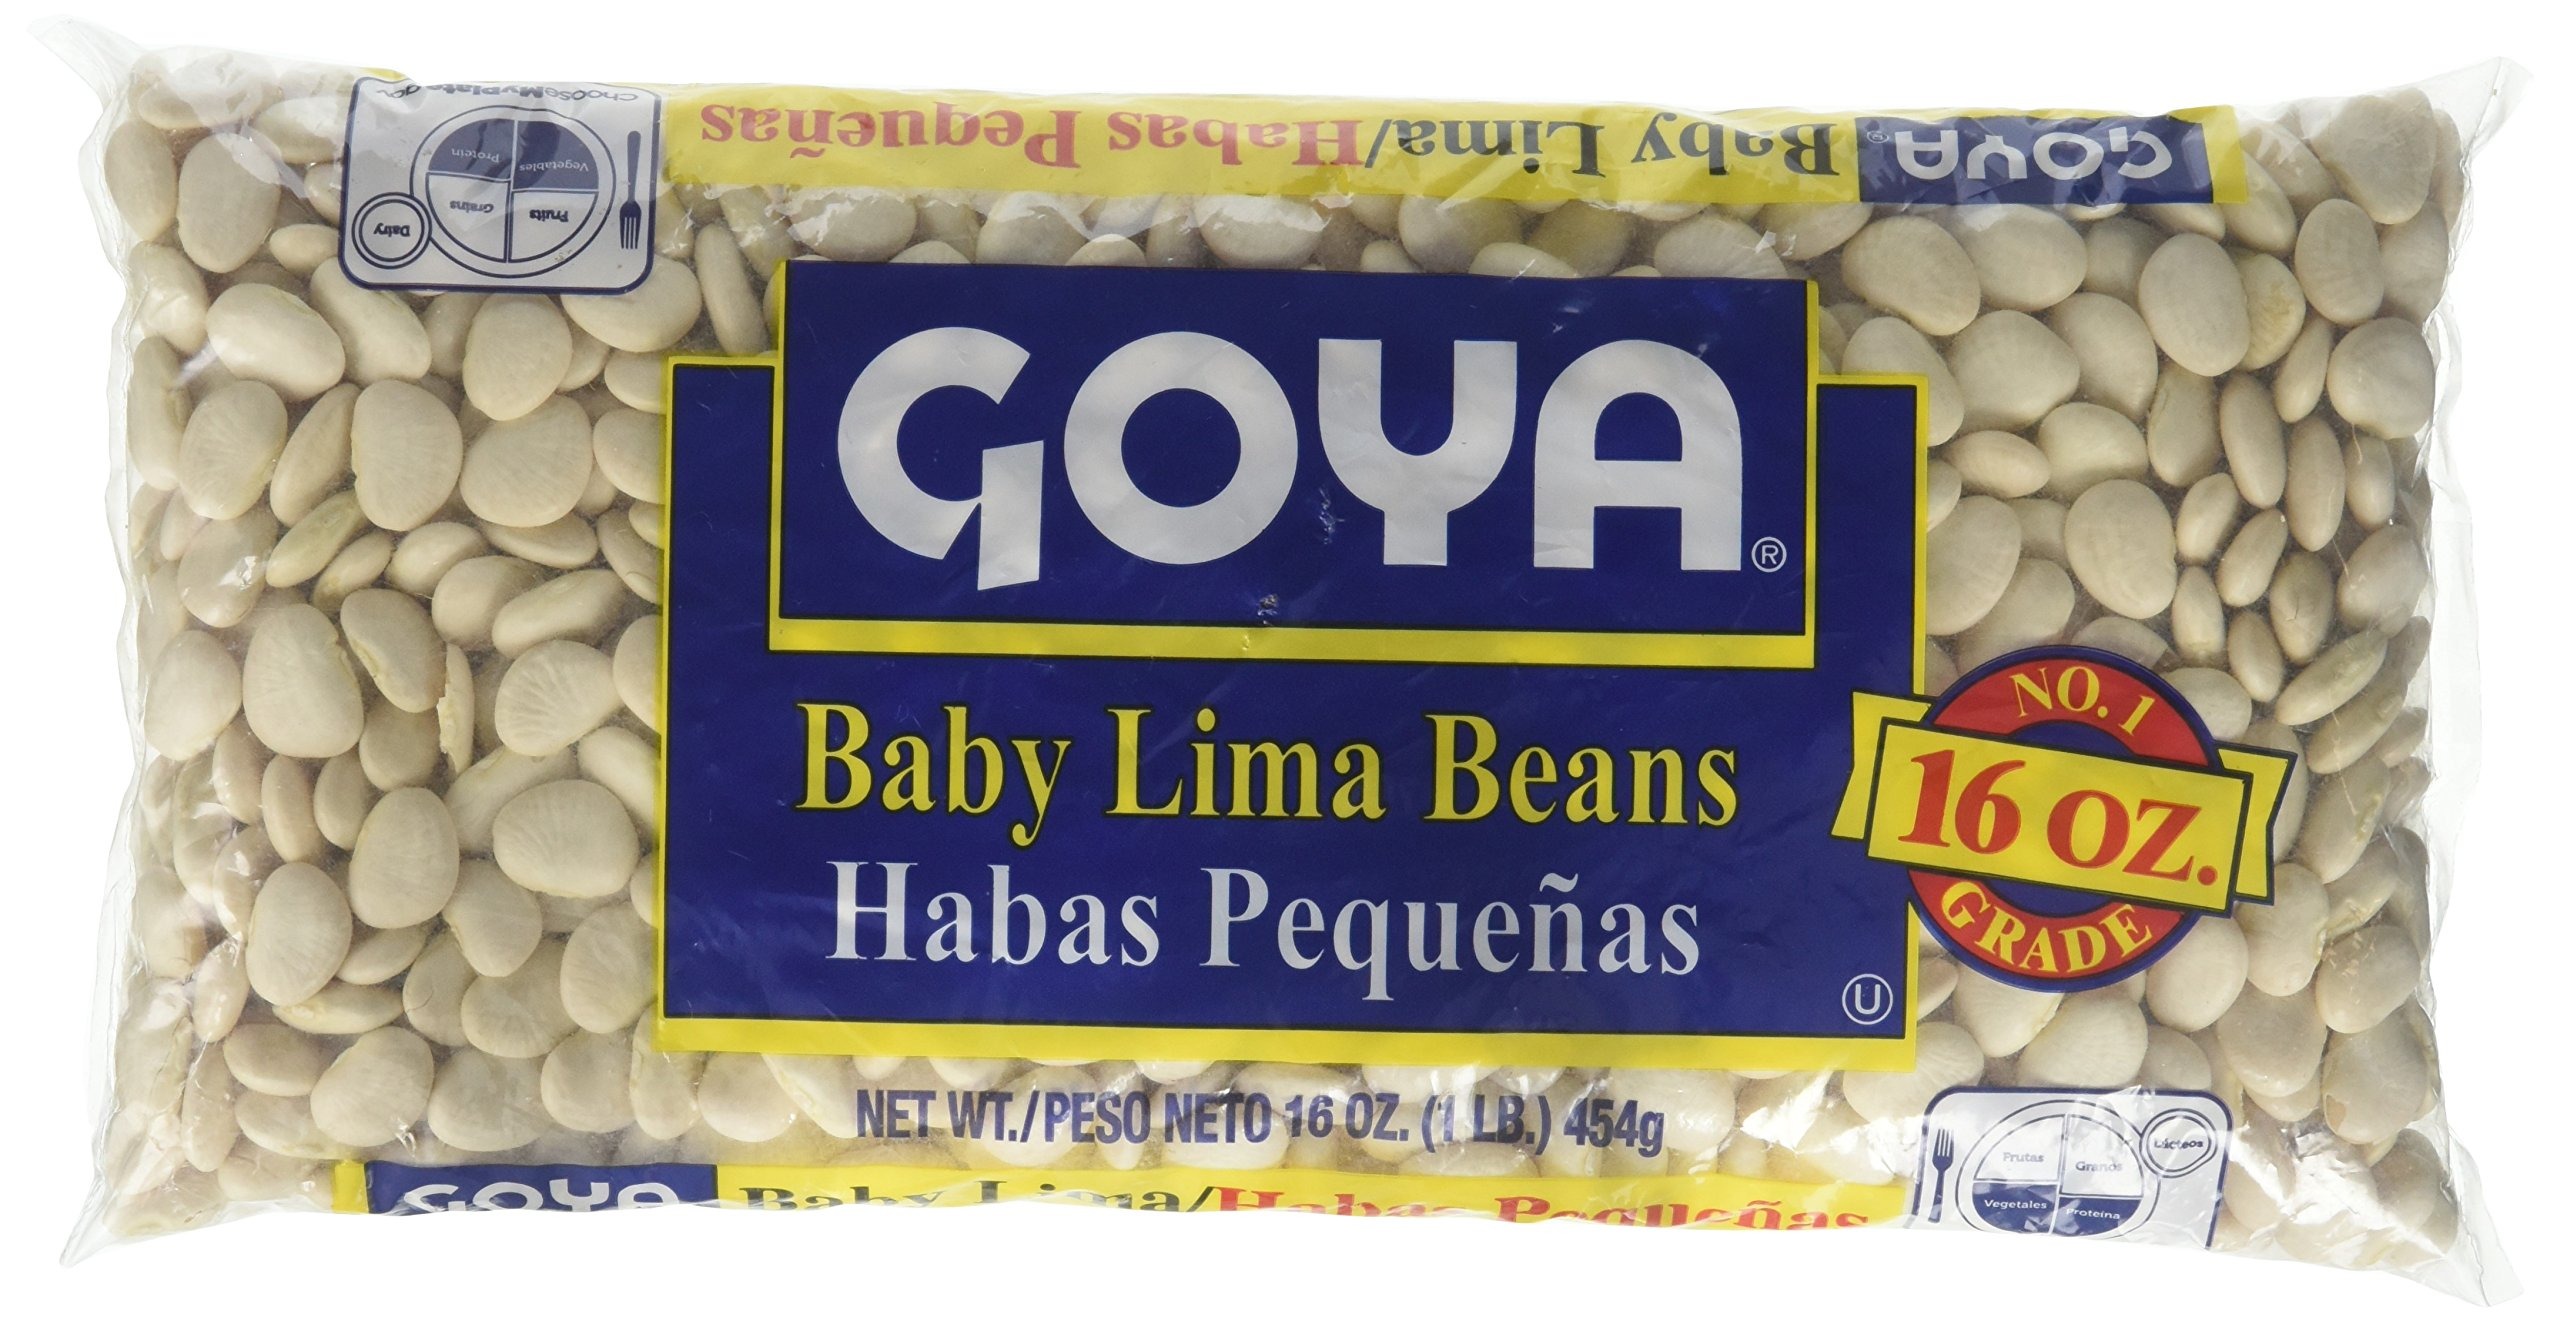
Item Name: Goya Baby Lima/Habas Pequenas 16 Oz. Pack Of 3.
Value: 48.0
Unit: Ounce

Price: 5.13